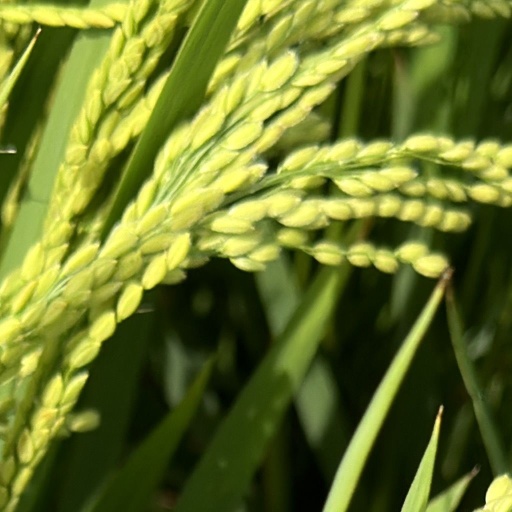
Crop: rice